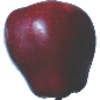
Label: Apple Red Delicious 1